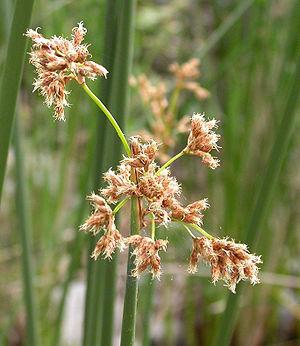
Les Lagunas de Guanacache connues aussi sous le nom de Bañados de Guanacache ou de Huanacache, en Argentine, sont une grande zone humide située au nord-est de la province de Mendoza, au sud-est de celle de San Juan, et au nord-ouest de celle de San Luis, dans la région argentine appelée Cuyo.
La province de Mendoza est une province de l'Argentine située à l'ouest du pays. Elle est limitrophe de la province de San Juan au nord, de San Luis à l'est, de La Pampa et Neuquén au sud et du Chili à l'ouest. Elle est typiquement une province andine. Avec les provinces de San Juan et de San Luis, la province de Mendoza fait partie de la région de Cuyo.